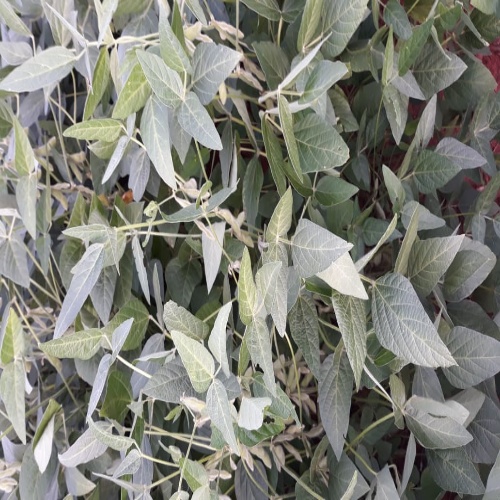
Label: Caterpillar